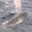
Label: whale